New Orleans Arts and Crafts Club

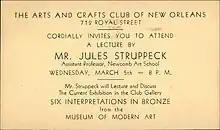
1947 Invitation from the New Orleans Arts & Crafts Club for a Presentation by Sculptor Jules Struppeck

Modern artist Caroline Durieux was director of the New Orleans division of the Federal Art Project. Through her efforts, much art from the Federal Art Project was displayed at the New Orleans Arts & Crafts Club.